Ezekiel 8

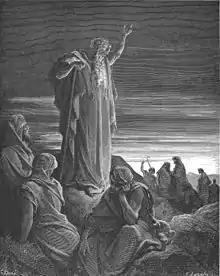
In , the prophet Ezekiel, shown here in this illustration from 1866 by Gustave Doré, witnesses women mourning the death of Tammuz outside the Second Temple.

"Weeping for Tammuz": an "ancient ritual of Sumerian origin," "counterpart of Sumerian "Dumuzi", the fertility-god associated with shepherding and vegetation". The weeping is to commemorate the death of seasonal fertility, and the cult stresses for the mourning aspect of it. The Phoenicians called it "Adon" (or "Lord"), from where the Greek cult "Adonis" took root. The cult of Ishtar and Tammuz may have been introduced to the Kingdom of Judah during the reign of King Manasseh and the Old Testament contains numerous allusions to them. Ezekiel's testimony is the only direct mention of Tammuz in the Hebrew Bible, but the cult of Tammuz may also be alluded to in :"Because thou hast forgotten the God of thy salvation, and hast not been mindful of the rock of thy strength, therefore shalt thou plant pleasant plants, and shalt set it with strange slips: In the day shalt thou make thy plant to grow, and in the morning shalt thou make thy seed to flourish: but the harvest shall be a heap in the day of grief and of desperate sorrow." This passage may be describing the miniature gardens that women would plant in honor of Tammuz during his festival. , , and all denounce sacrifices made "in the gardens", which may also be connected to the cult of Tammuz. Another possible allusion to Tammuz occurs in : "Neither shall he regard the God of his fathers, nor the desire of women, nor regard any god: for he shall magnify himself above all." The subject of this passage is Antiochus IV Epiphanes and some scholars have interpreted the reference to the "one desired by women" in this passage as an indication that Antiochus may have persecuted the cult of Tammuz. There is no external evidence to support this reading, however, and it is much more probable that this epithet is merely a jibe at Antiochus's notorious cruelty towards all the women who fell in love with him.